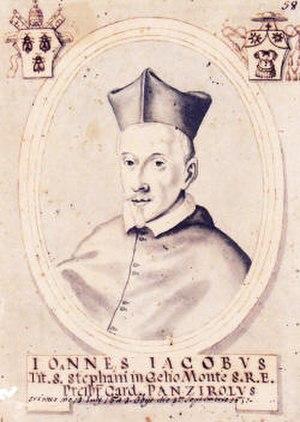
Giovanni Giacomo Panciroli né en 1587 à Rome, alors capitale des États pontificaux, et mort dans la même ville le 3 septembre 1651 est un cardinal italien du XVIIᵉ siècle.